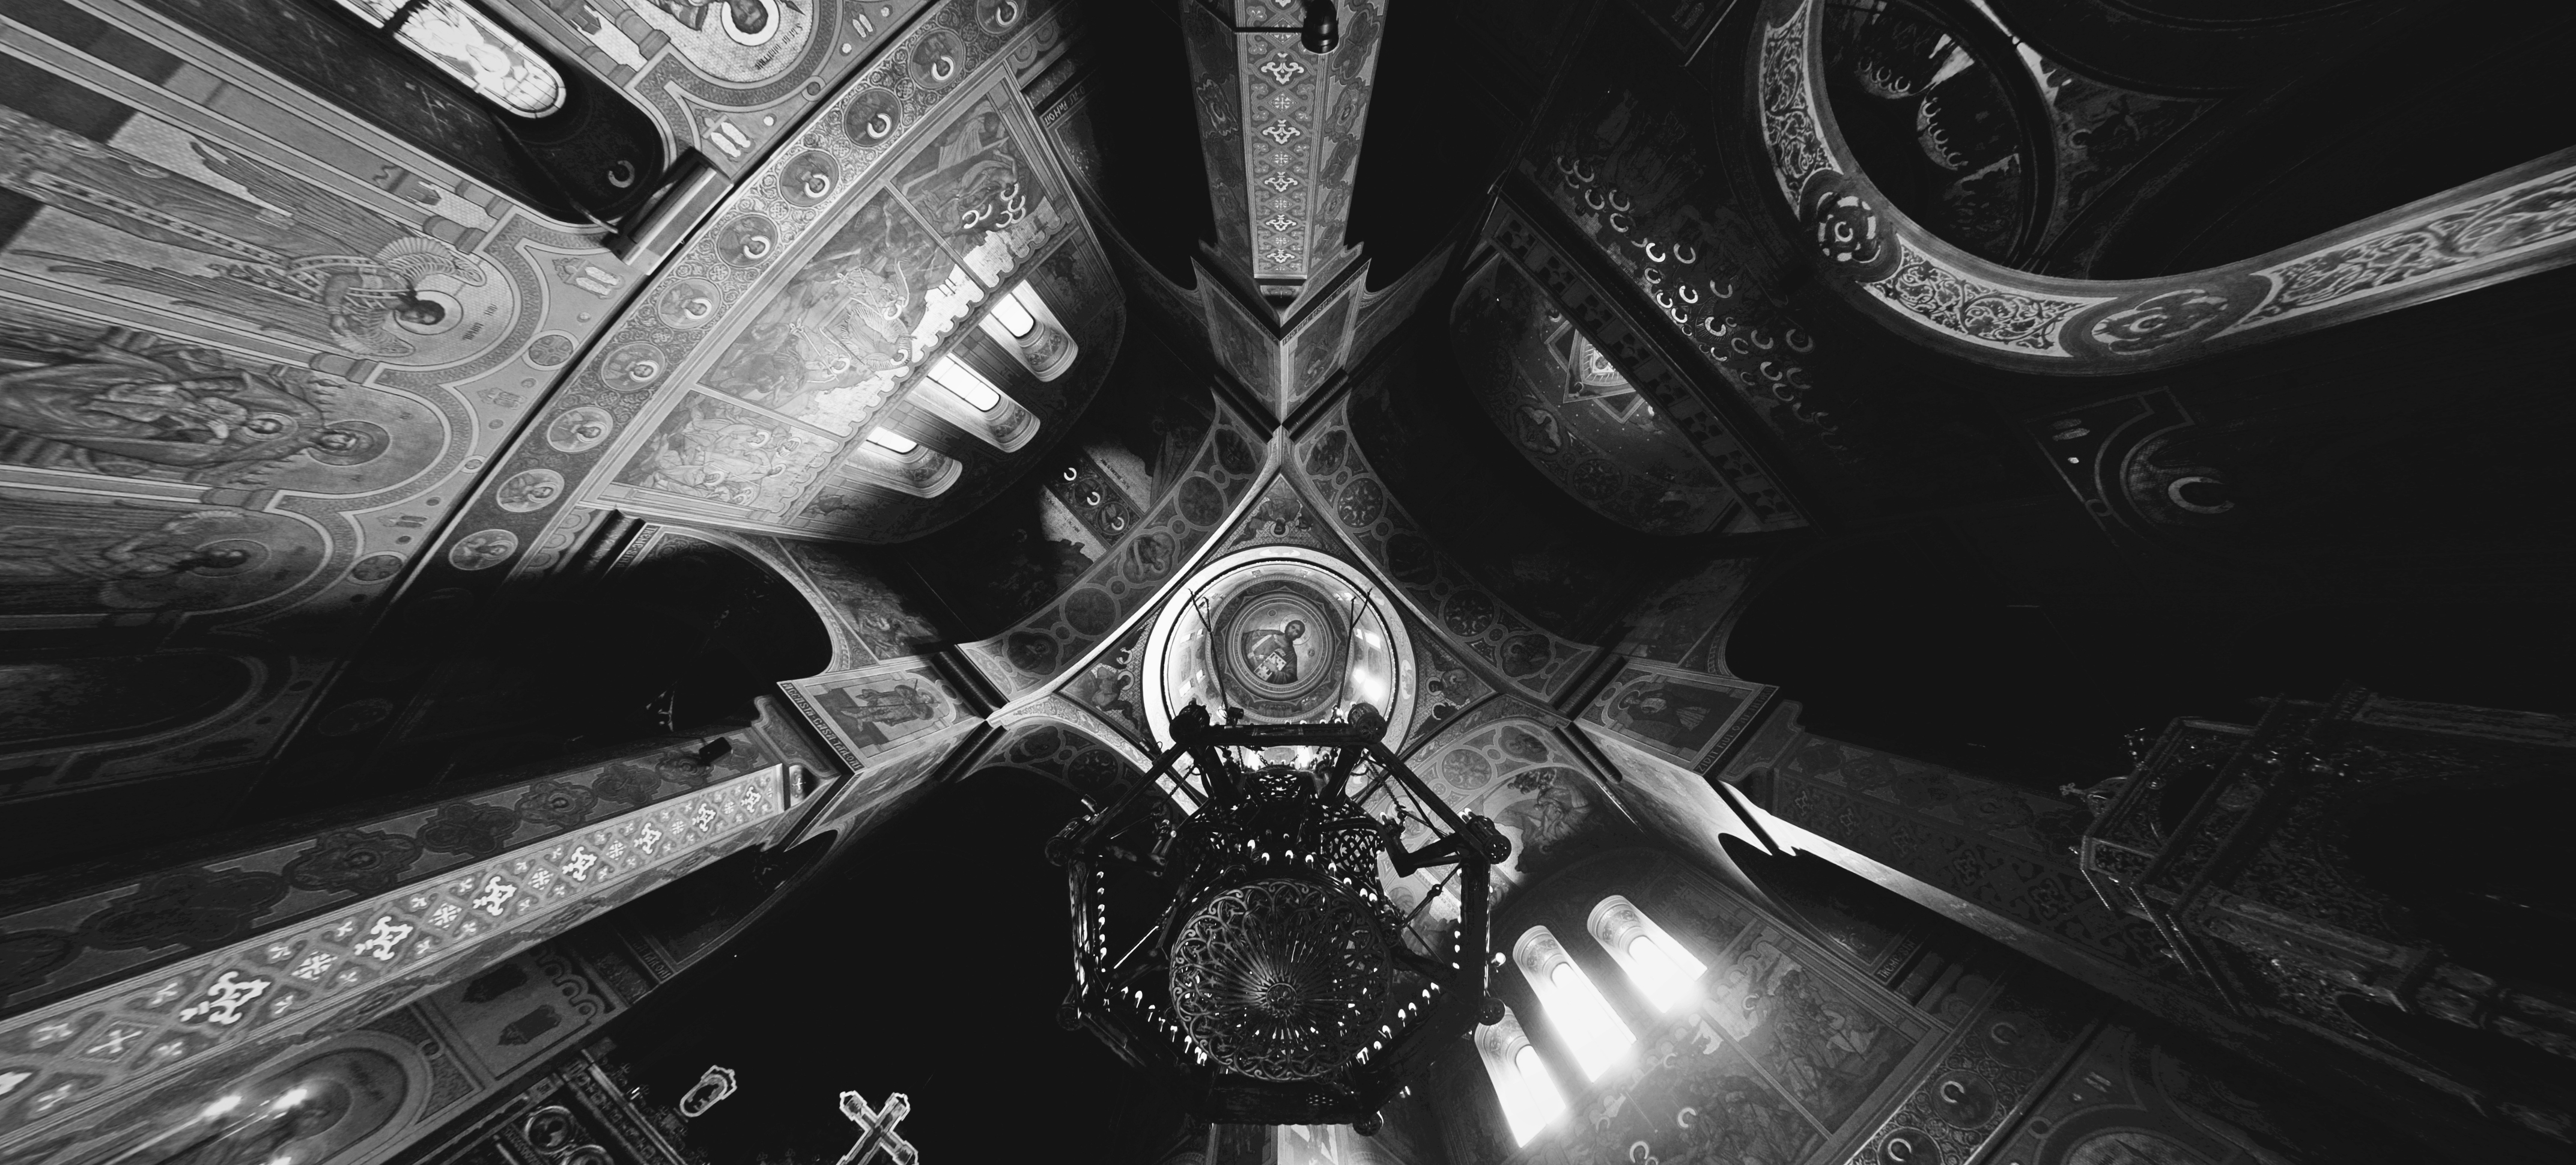
light, black and white, architecture, photography, wheel, interior, monument, arch, architect, greek, darkness, church, cathedral, cross, black, monochrome, painting, art, cool image, iconography, mural, plan, fisheye, romana, pictura, arc, orthodox, nave, vaulting, eastern, dome, murals, icon, du, romania, icons, screenshot, bor, veche, targoviste, catedrala, arhiepiscopala, mitropolitana, biserica, arhitectura, wallachia, muntenia, tara, romaneasca, orthodoxy, lumina, naos, cruce, greaca, inscrisa, inscribed, iconografie, cupola, pendentives, pendentive, pandantiv, pandantivi, andre, lecomte, nouy, arhitect, romanian, lmidbiima1728301, icoana, icoane, eikn, arta, ortodoxa, patrimoniu, cladire, mitropolia, monochrome photography